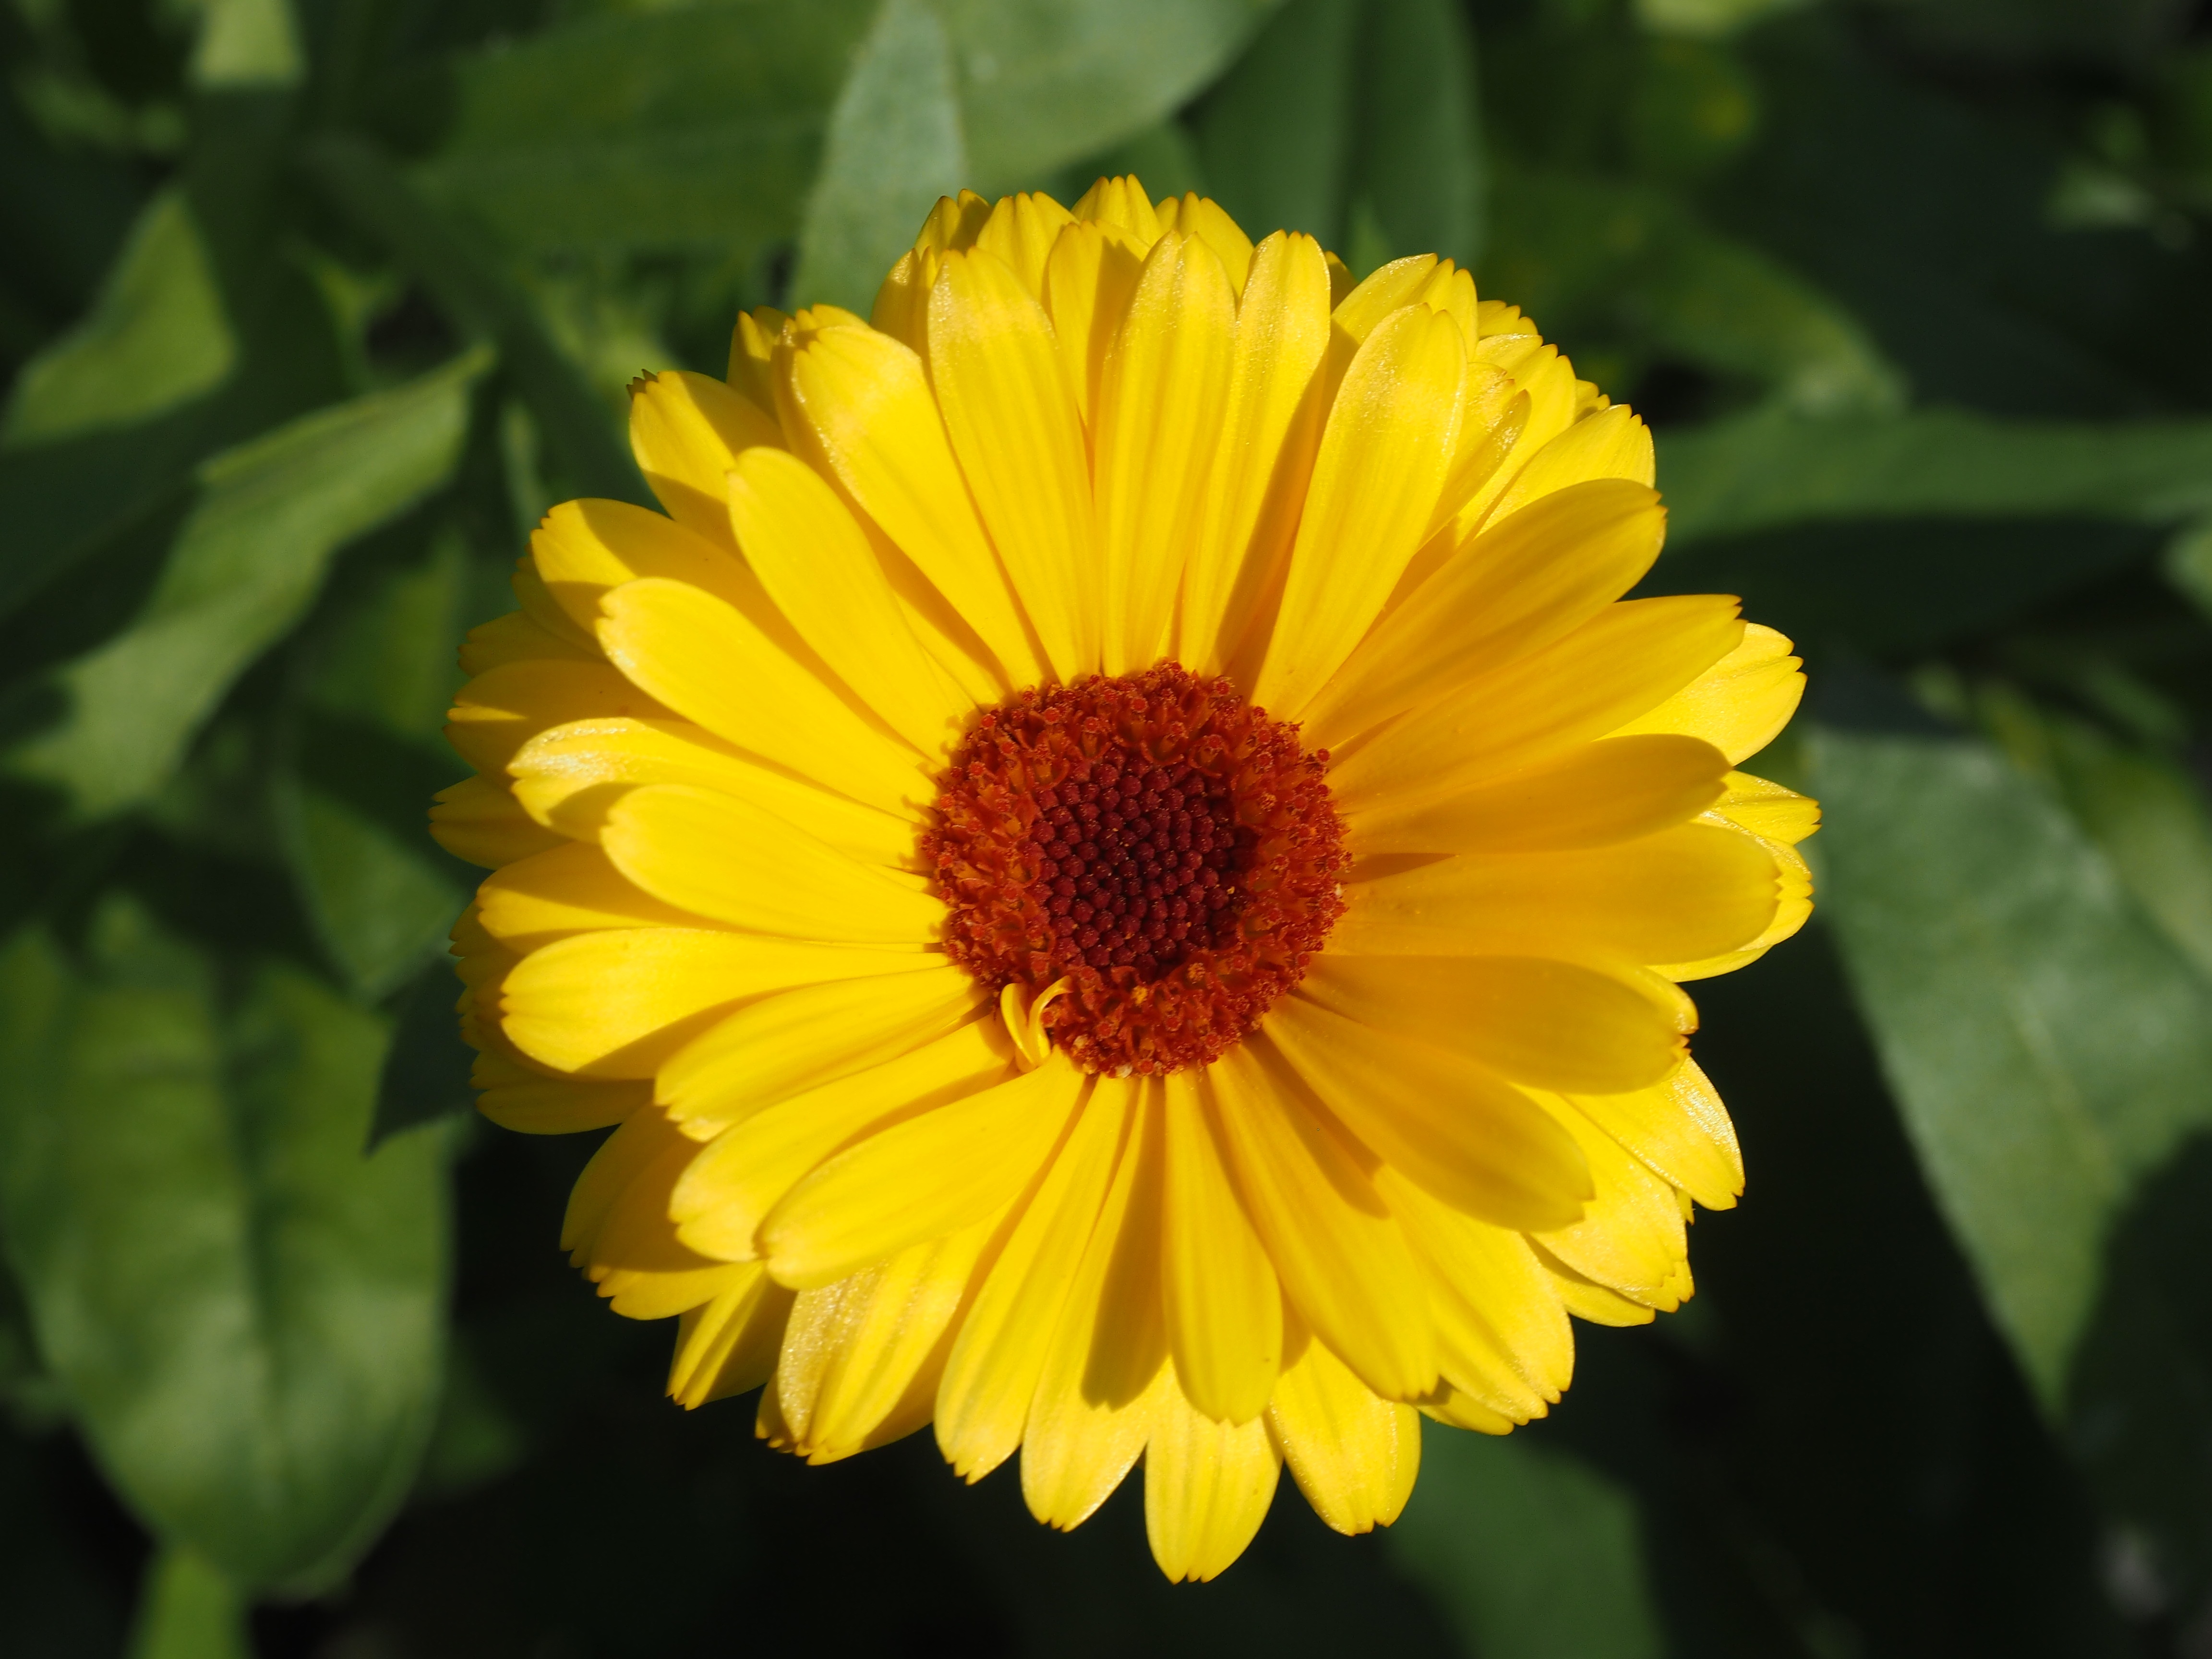
blossom, plant, flower, petal, bloom, daisy, herb, yellow, flora, wildflower, gardening, nectar, marigold, composites, macro photography, flowering plant, daisy family, calendula, calendula officinalis, annual plant, plant stem, land plant